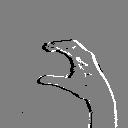
ASL letter: c